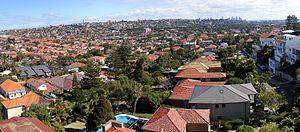
Eastern Suburbs est une région métropolitaine directement à l'est et au sud-est du Sydney Central Business District en Nouvelle-Galles du Sud, Australie.